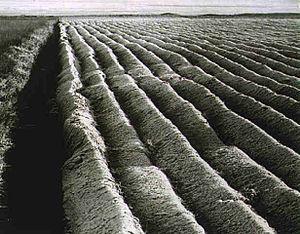
Image representant des engrenages en noir et blanc. Obtenue par héritage. Des années 1950. D'Arvid Gutschow. Mon arriere grand pére.
En agriculture, le mot sillon, synonyme de raie, désigne de nos jours une mince ligne creusée dans la terre par le soc de la charrue lors du labour. Il avait autrefois une significaiton beaucoup plus large, désignant la bande de terre recevant la semence, qui, dans le cas du semis à la volée, pouvait avoir plusieurs mètres de large et, dans les sols sujets à l'excès d'eau, être bombés !
Arvid Gutschow est un photographe réputé et ancien directeur du Sénat de Hambourg.